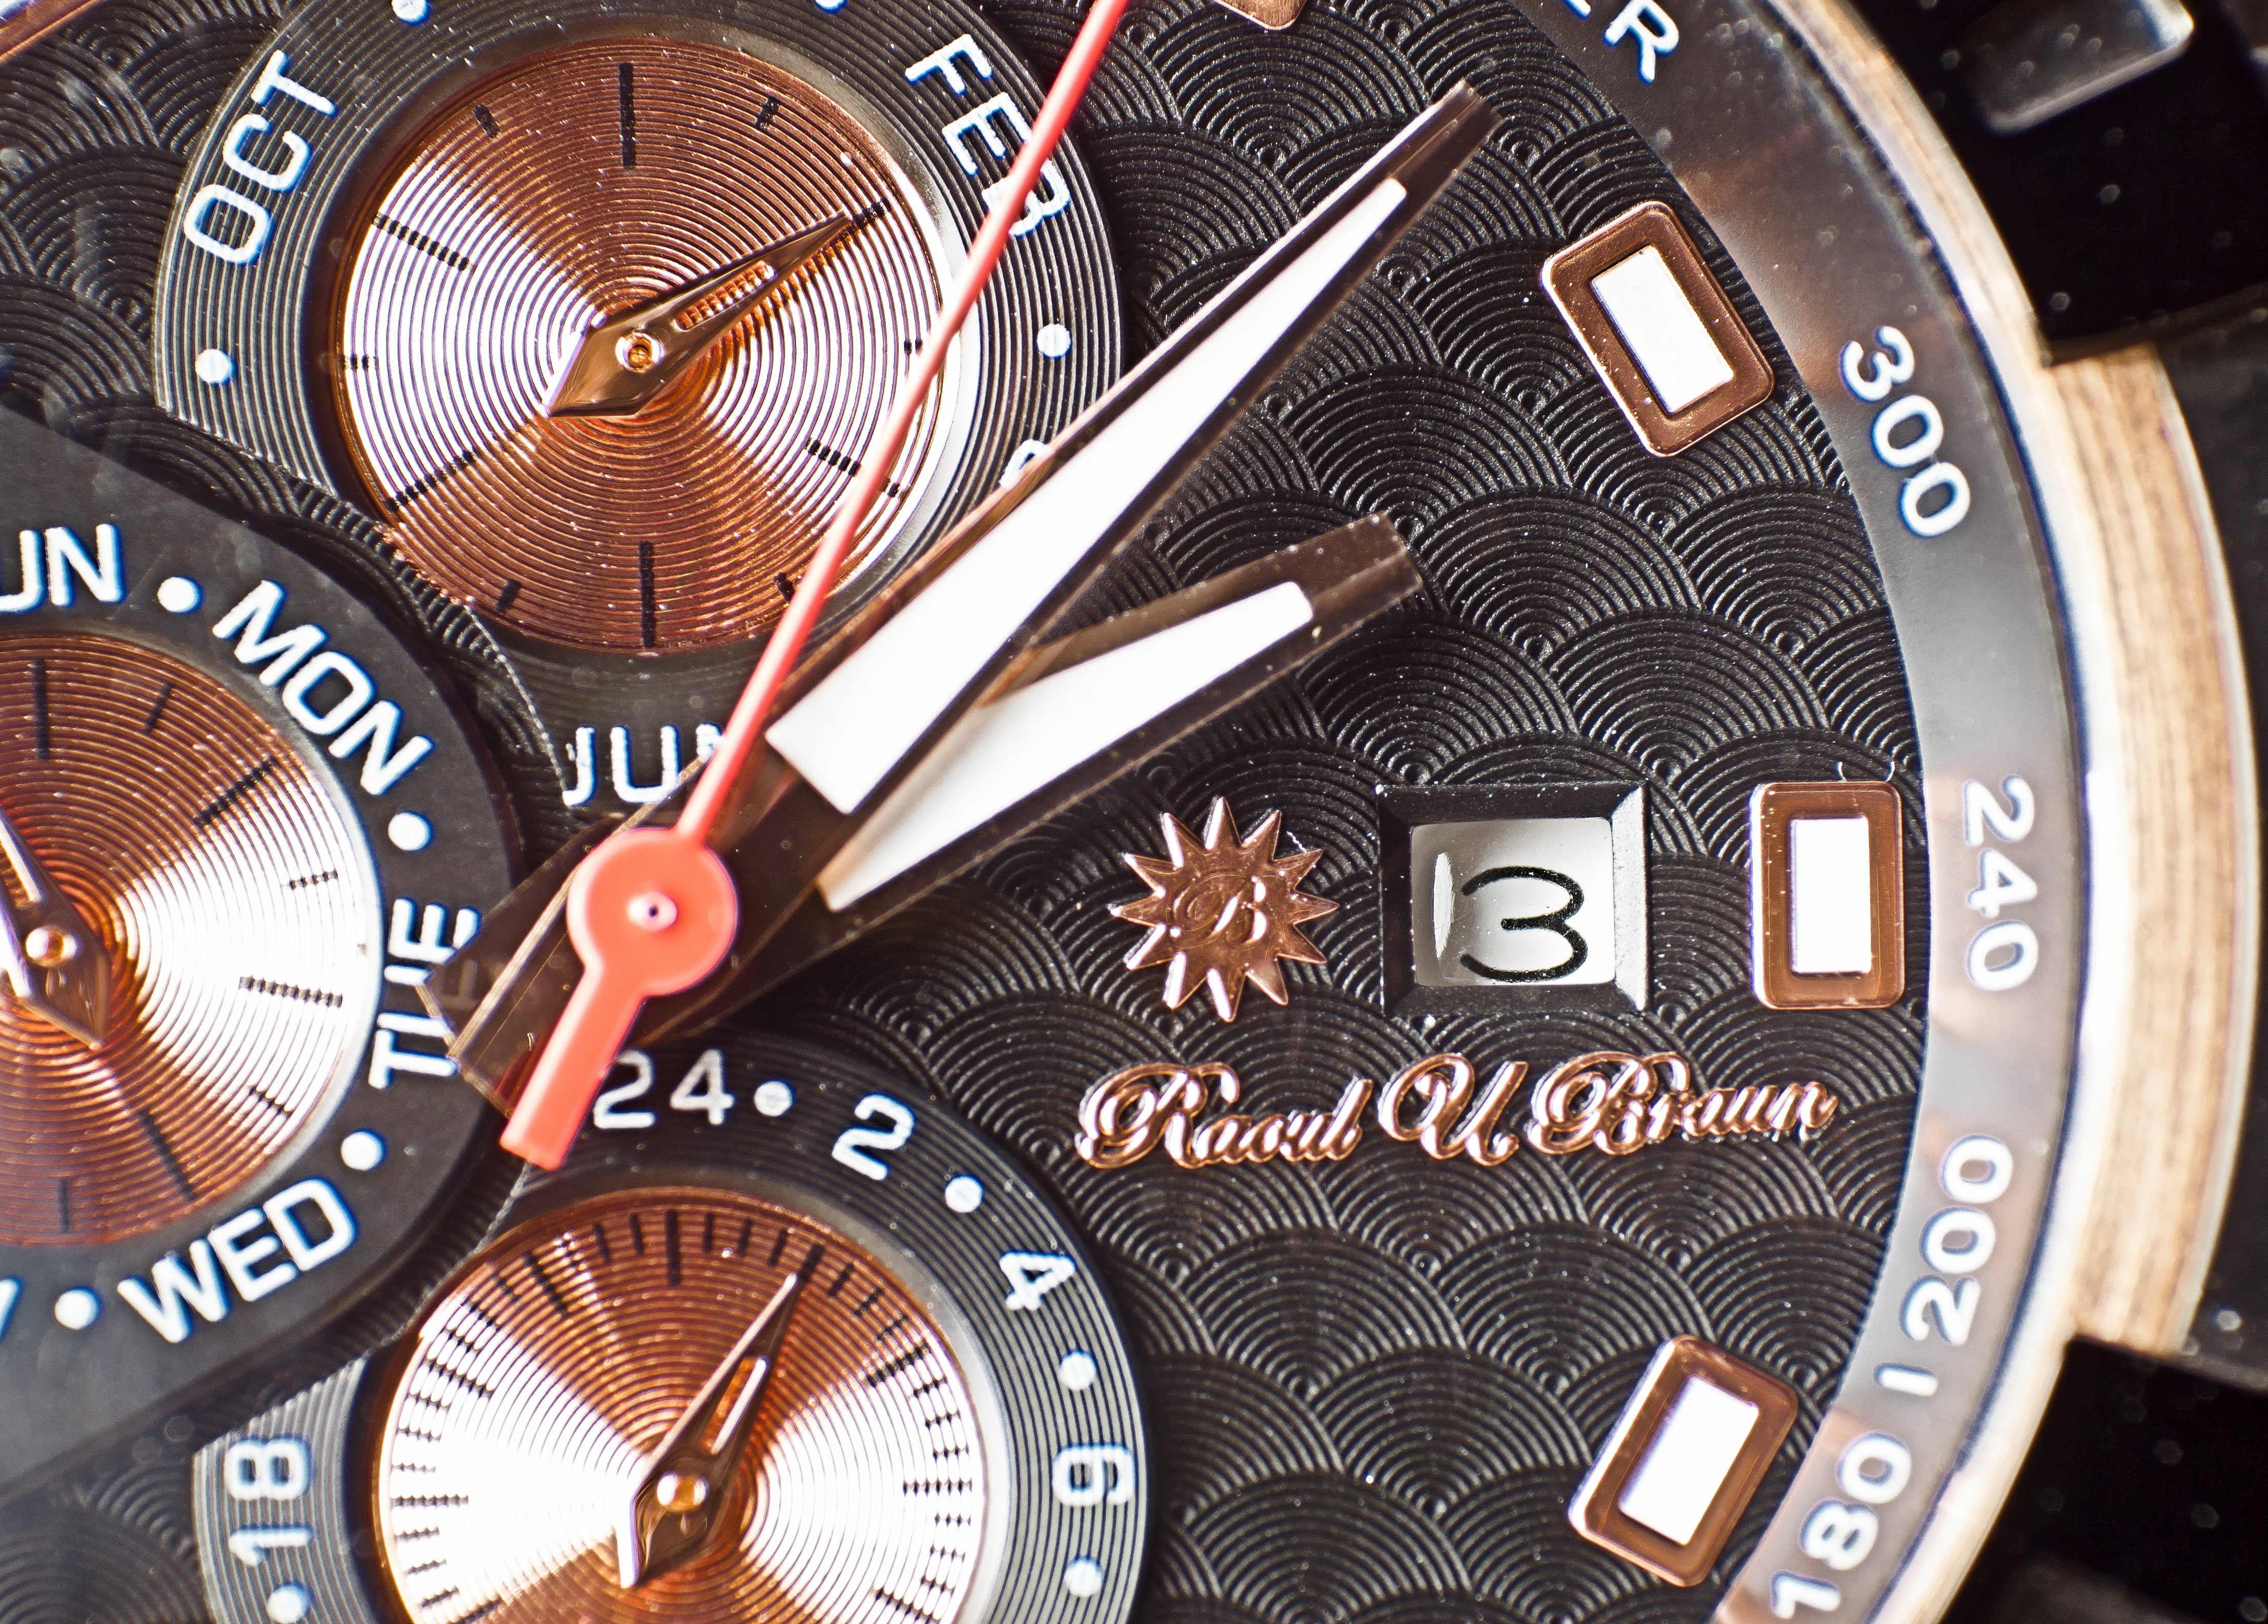
watch, hand, wheel, retro, clock, time, macro, movement, dial, strap